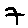
Label: 7